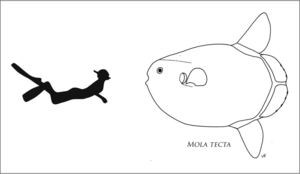
Narreklumpfisk
Narreklumpfisk eller Mola tecta tilhører familien Molidae og slægten Mola. Narreklumpfisken er tæt relateret til den mere kendte klumpfisk.